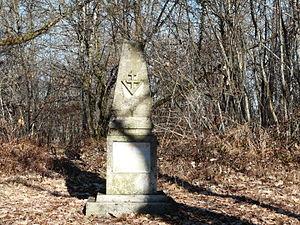
Stèle à la mémoire de deux combattants tombés face aux Allemands le 27 mars 1944. Cantillac,Dordogne, France.
Cantillac est une ancienne commune française située dans le département de la Dordogne, en région Nouvelle-Aquitaine.